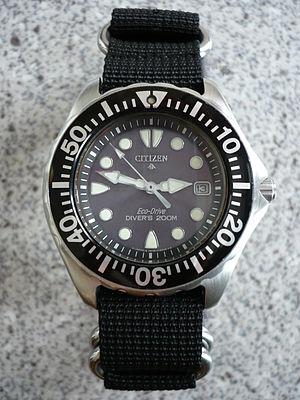
Citizen Watch Co. est une entreprise japonaise d'horlogerie.